Clinton Davisson

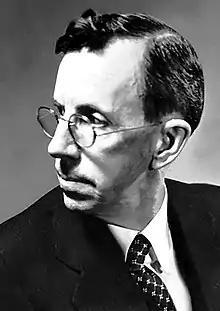
Davisson in 1937

Clinton Joseph Davisson (October 22, 1881 – February 1, 1958) was an American physicist who shared the 1937 Nobel Prize in Physics with George Paget Thomson "for their experimental discovery of the diffraction of electrons by crystals".